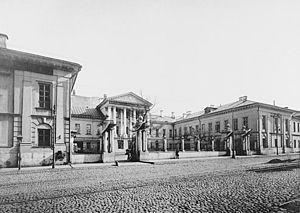
Hôpital municipal Miasnitzky. (Moscou).